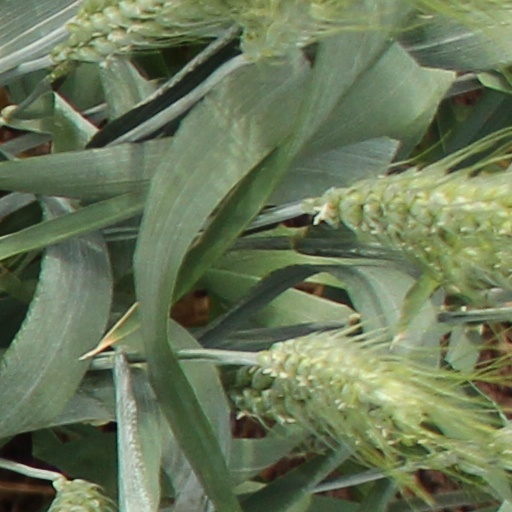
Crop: wheat